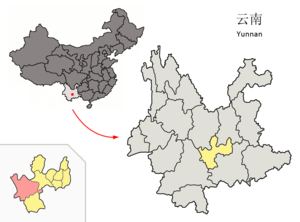
Le xian autonome yi et dai de Xinping est un district administratif de la province du Yunnan en Chine. Il est placé sous la juridiction de la ville-préfecture de Yuxi.